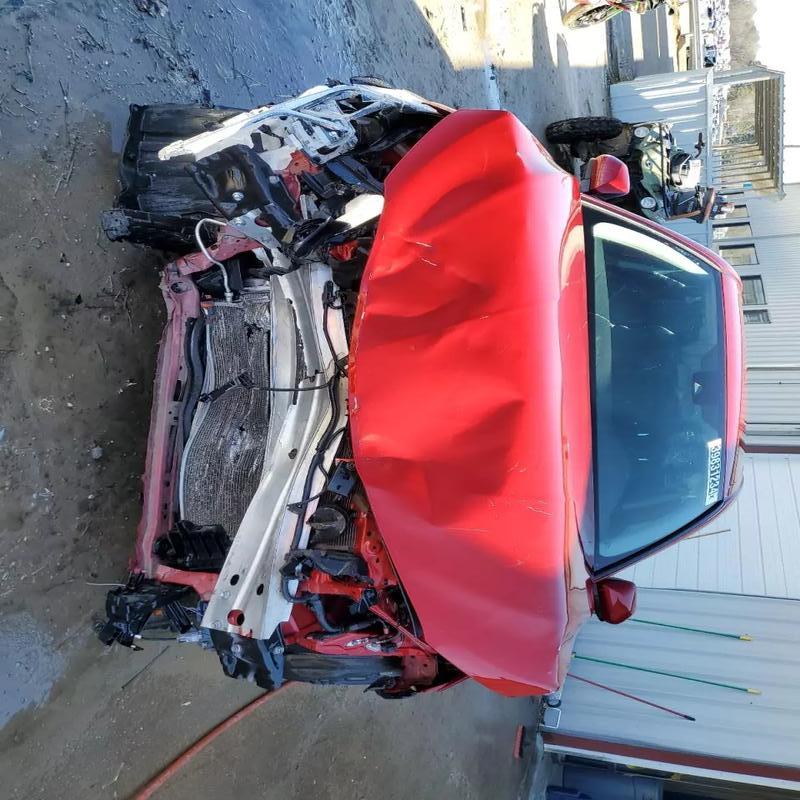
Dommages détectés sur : pare-choc avant, feu avant droit, feu avant gauche, capot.
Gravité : majeur